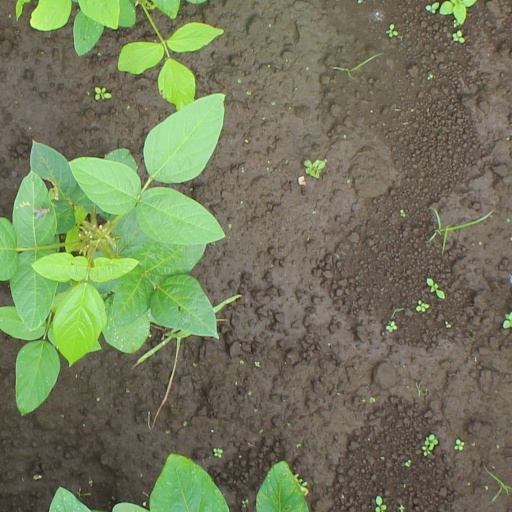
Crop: soybean